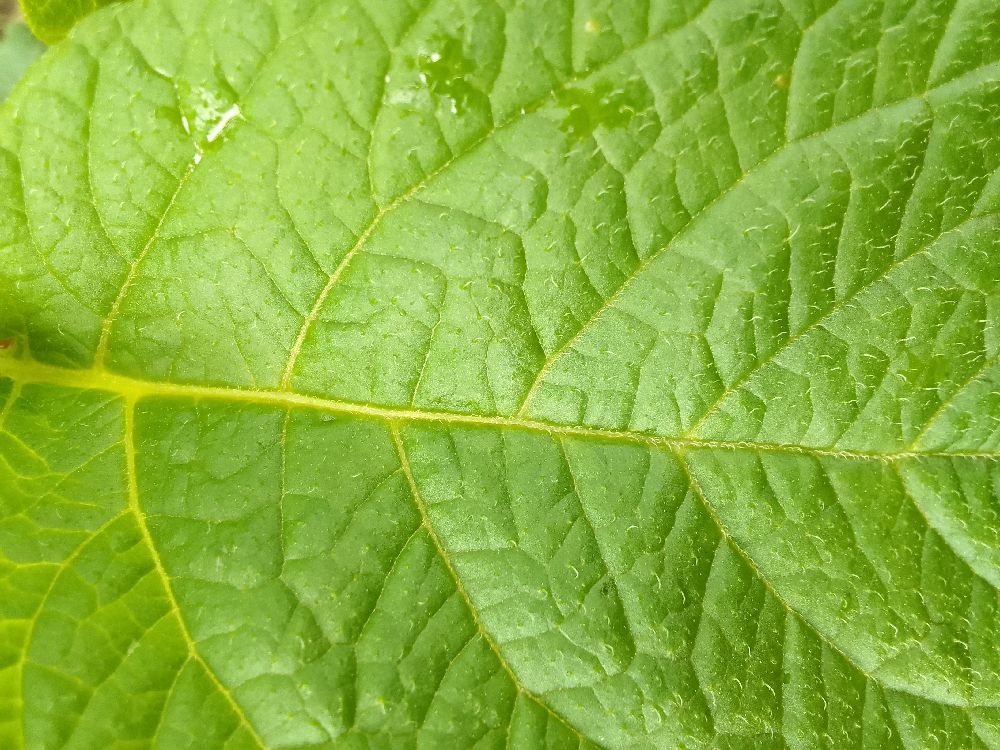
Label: Healthy